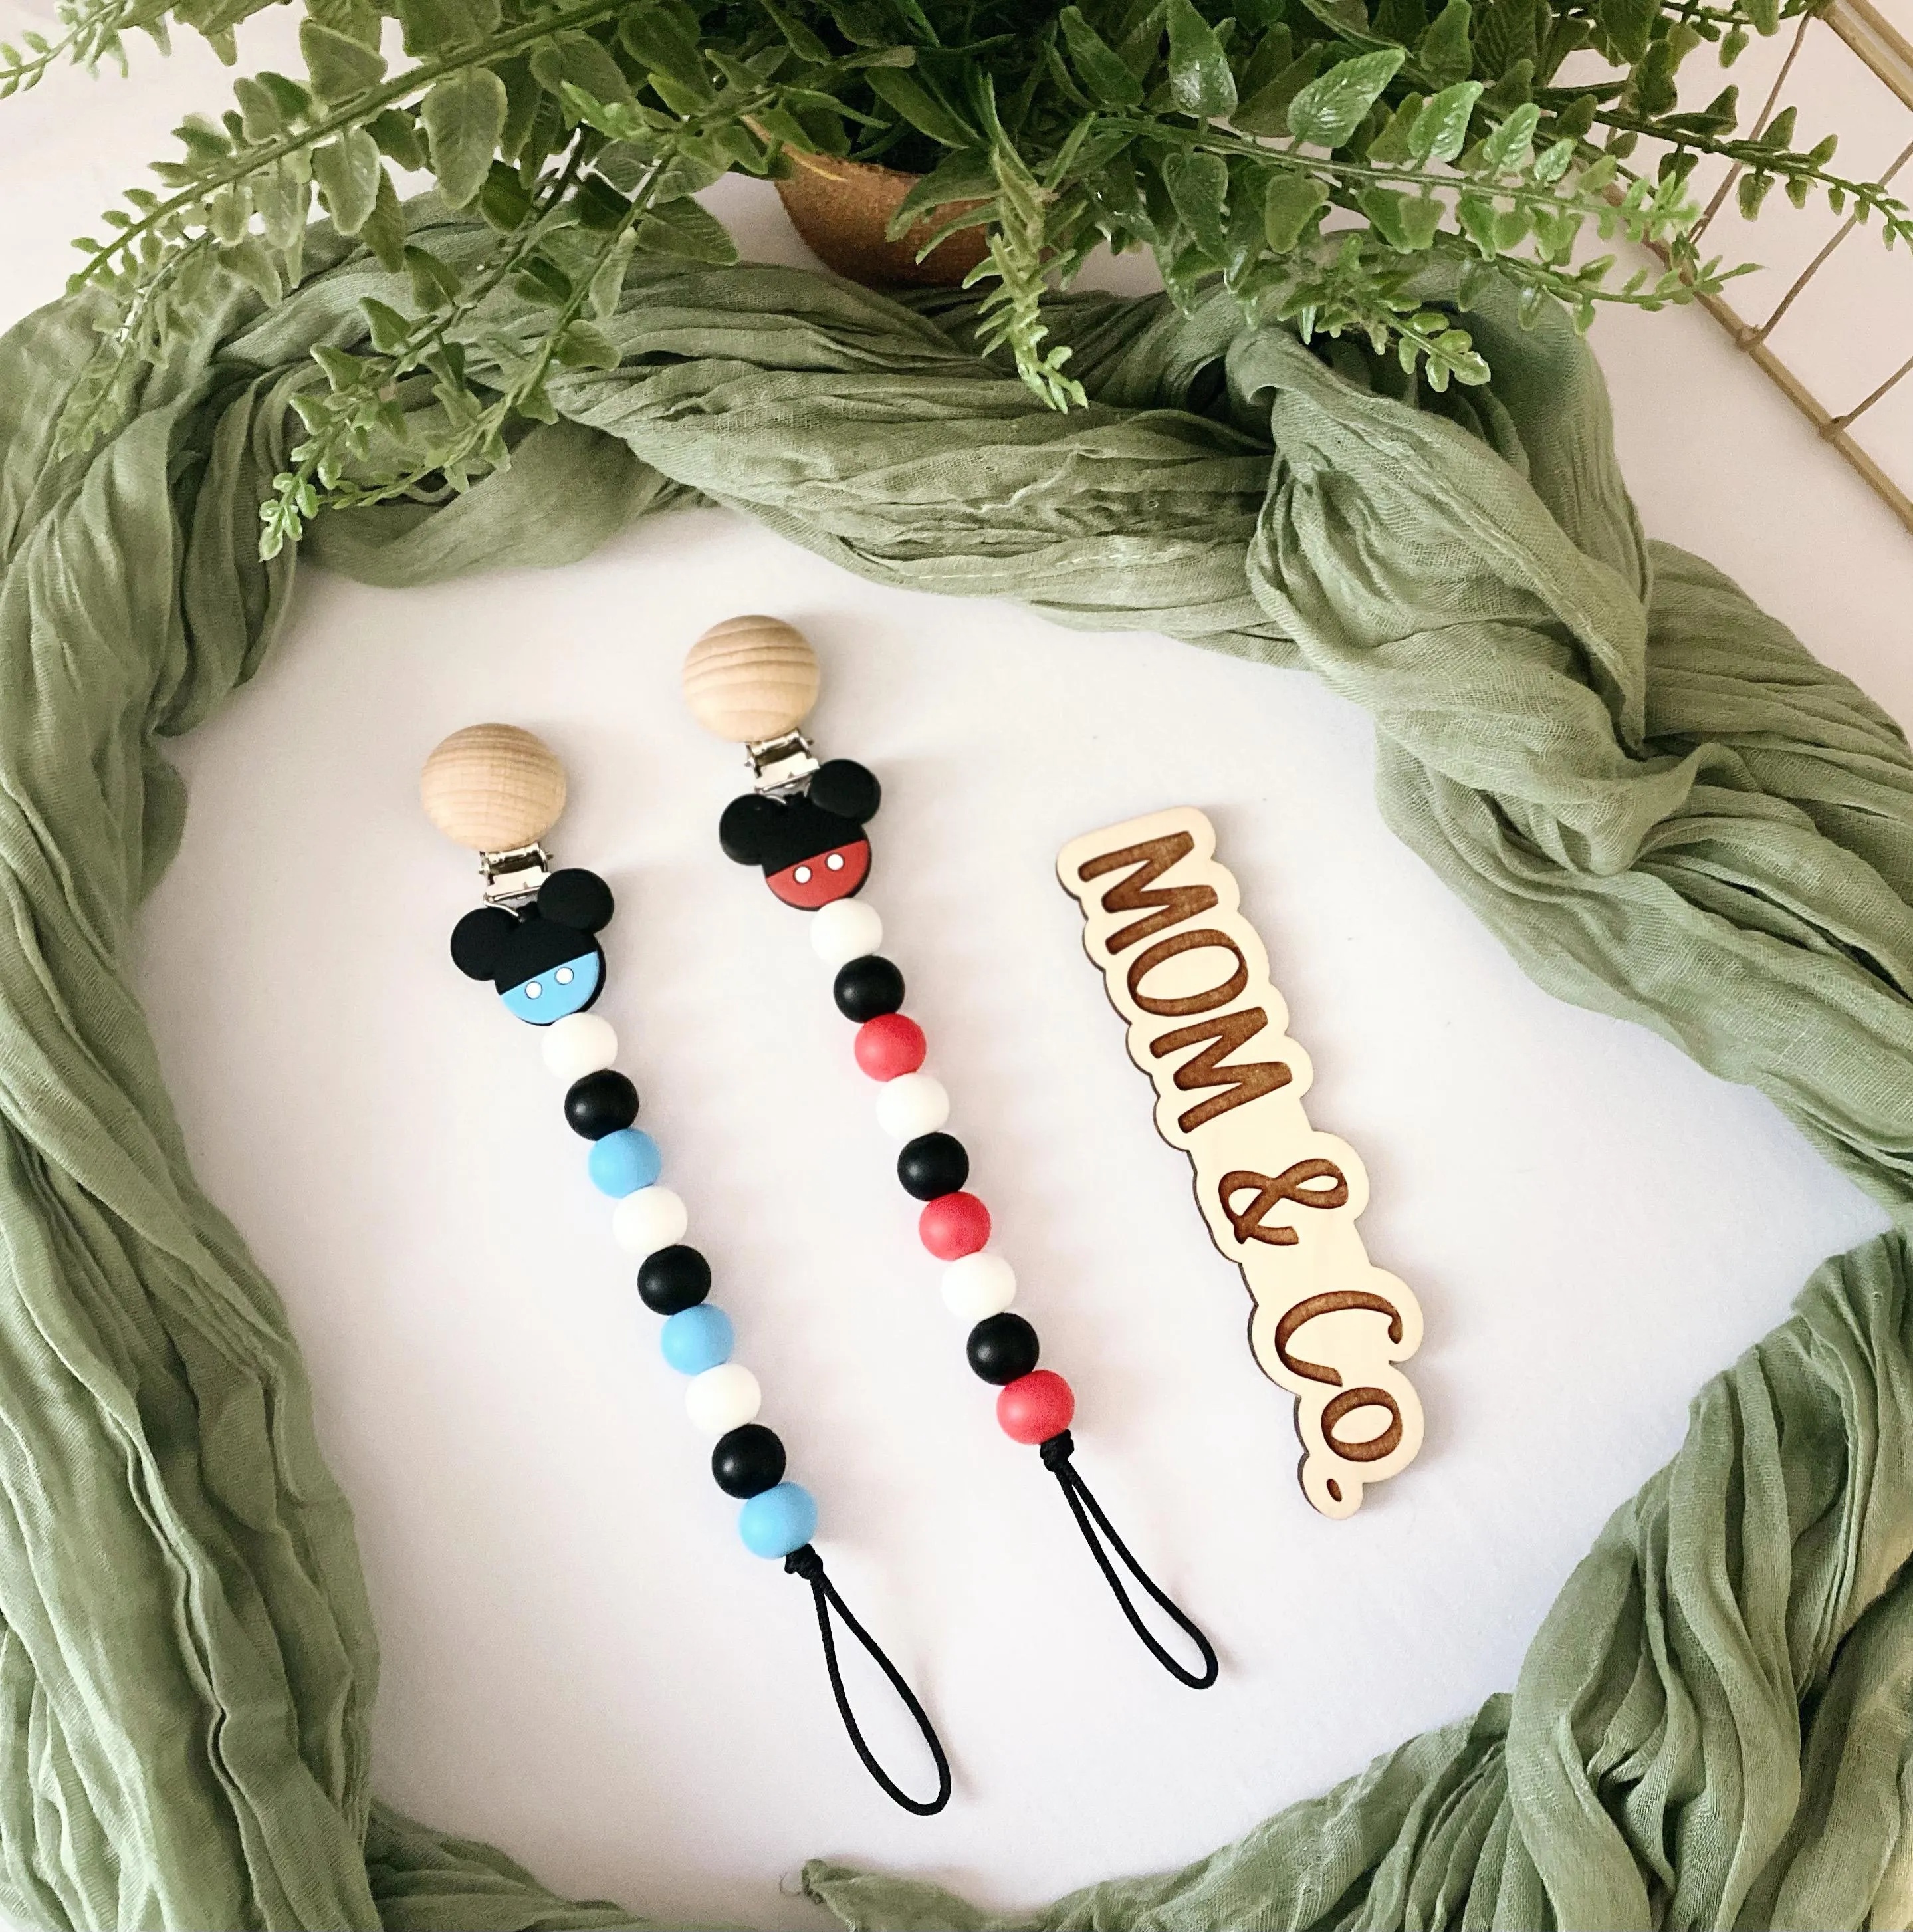
Mouse Pacifier Clip
Brand: MOM & CO
Add a GLOW IN THE DARK BEAD on any item! Just add in notes! All beads are made of BPA Free Silicone! *All beads are made from high quality, food grade silicone * Clips are made with a strong paracord. * BPA Free/ Phthalates free/ Cadmium free/ Lead free * Food Grade Silicone * Easily cleanable in warm soapy water (do not submerge wooden clip in water) ** Please wash silicone beads before first use** Please note: Do not leave your child unattended with this product. This product does contain small parts and the customer assumes full responsibility for ensuring this product is used in a safe manner. Regularly check the product and discard immediately if it shows any sign of wear and tear or damage. I recommend replacing pacifier clips after 3 months of continued use.
Category: Baby & Toddler > Baby Health > Pacifier Clips & Holders